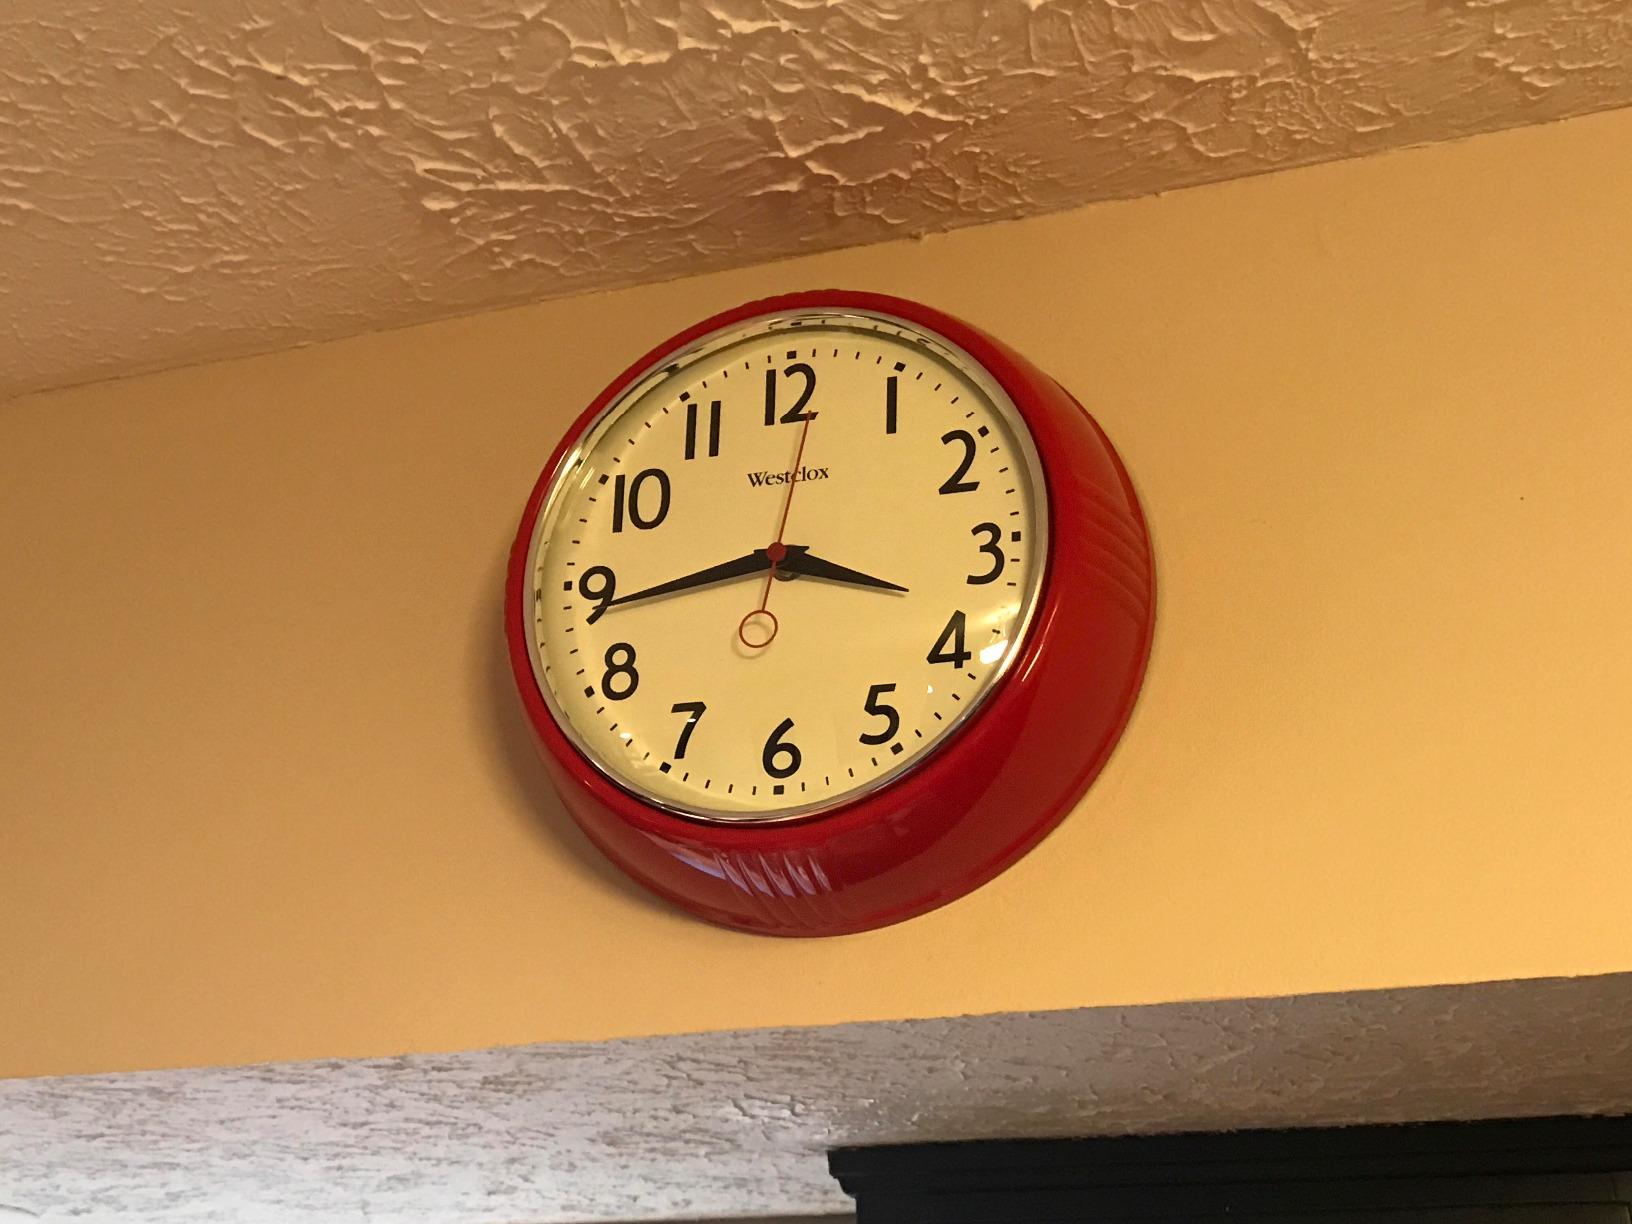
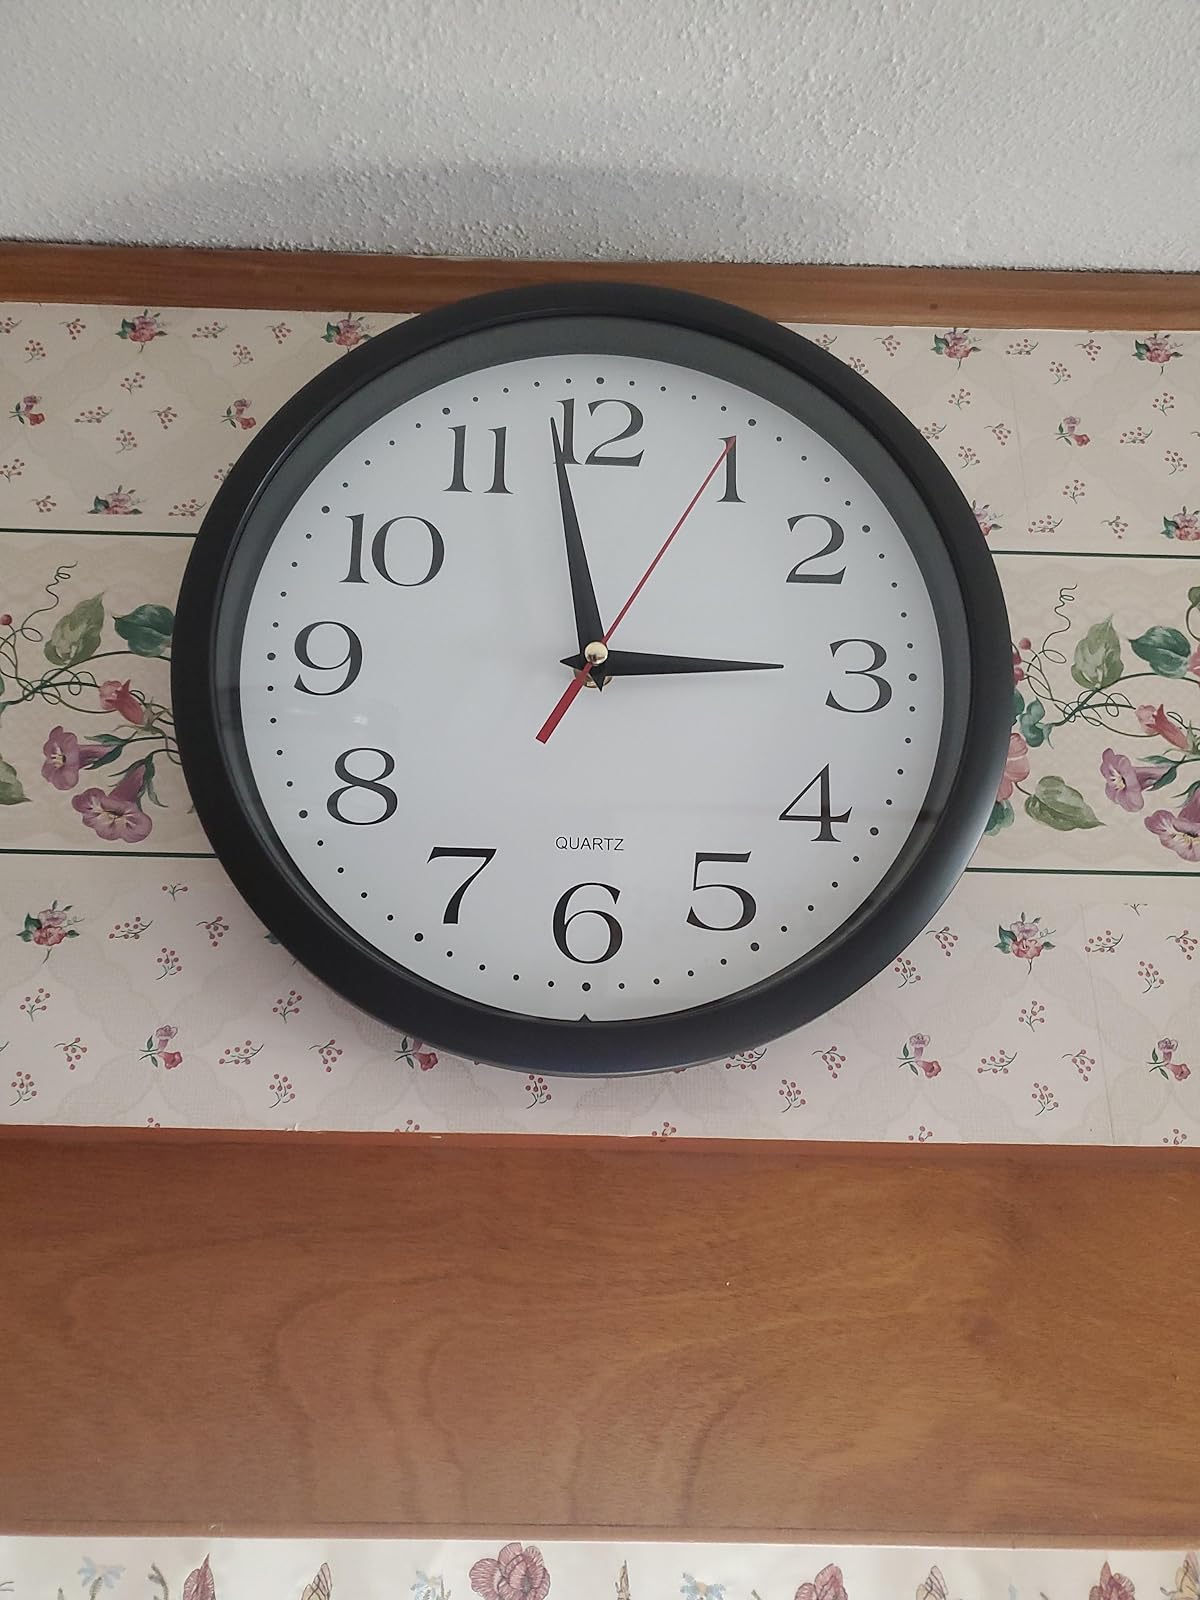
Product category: clock
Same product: no